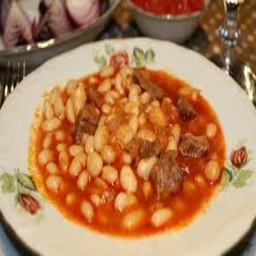
Label: white_bean_stew